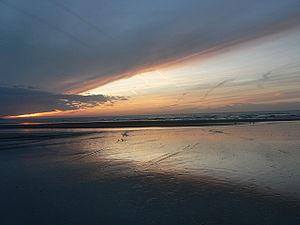
Les Planches sont une célèbre promenade des plages de Deauville, dans le Calvados en Normandie. Elles sont inscrites au titre des monuments historiques avec l'établissement de bain dont les « Bains pompéiens » depuis le 11 juin 2019.
Deauville est une commune française du département du Calvados, en Normandie, peuplée de 3 604 habitants.